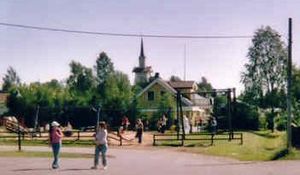
Pajala
Pajala kirke i 2004
Pajala er et byområde i Norrbotten og hovedby i Pajala kommune i det nordligste Sverige. Byen havde 1.958 indbyggere i 2010. Pajala er kendt for sit marked, der finder sted i begyndelsen af juli, og for Römppäviikko, der finder sted i slutningen af september.